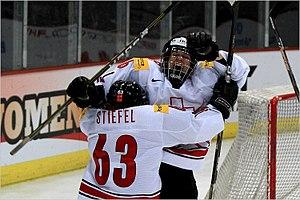
Anja Stiefel (#63, de dos) fête un but avec sa coéquipière en équipe de Suisse de hockey sur glace Julia Marty (#6, de face).